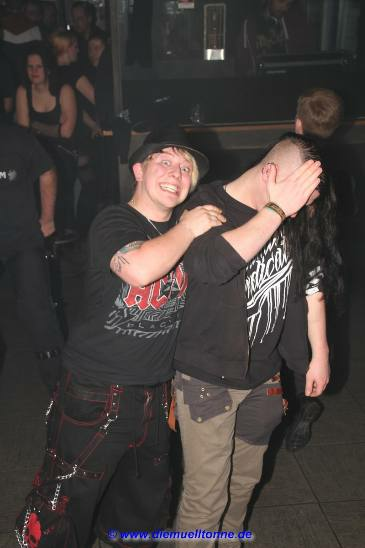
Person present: Yes